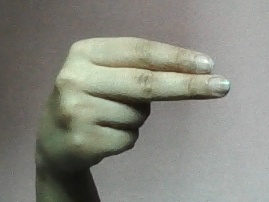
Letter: ain